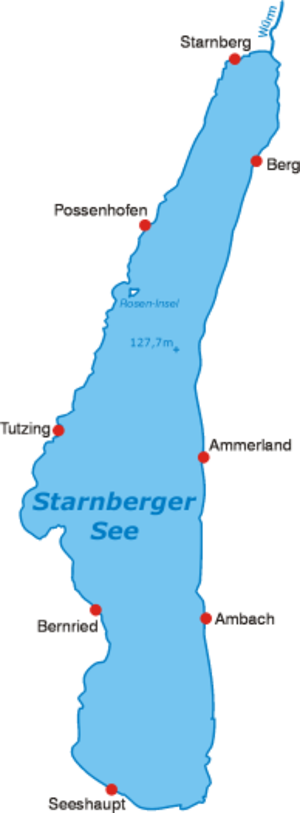
Starnberger See
Kort over Starnberger See
Starnberger See er en indsø i Bayern, Tyskland, sydvest for München. Indsøen er cirka 20 km lang, og indtil 4,5 km bred. På sit dybeste er den 127,7 meter. Indsøen er den fjerde største i Bayern, og er et populært udfartssted og feriested.